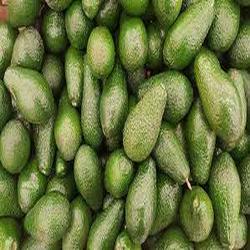
Label: Avocado